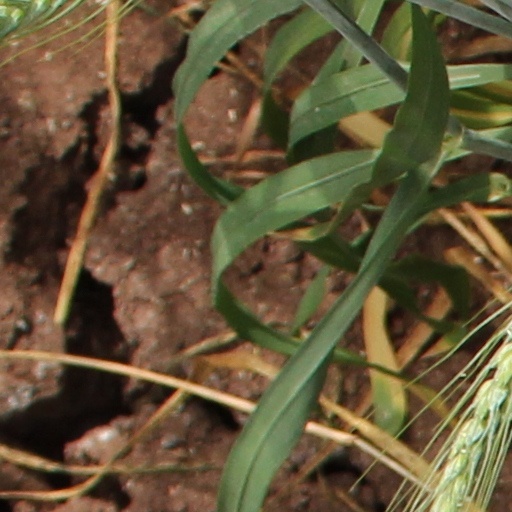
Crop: wheat